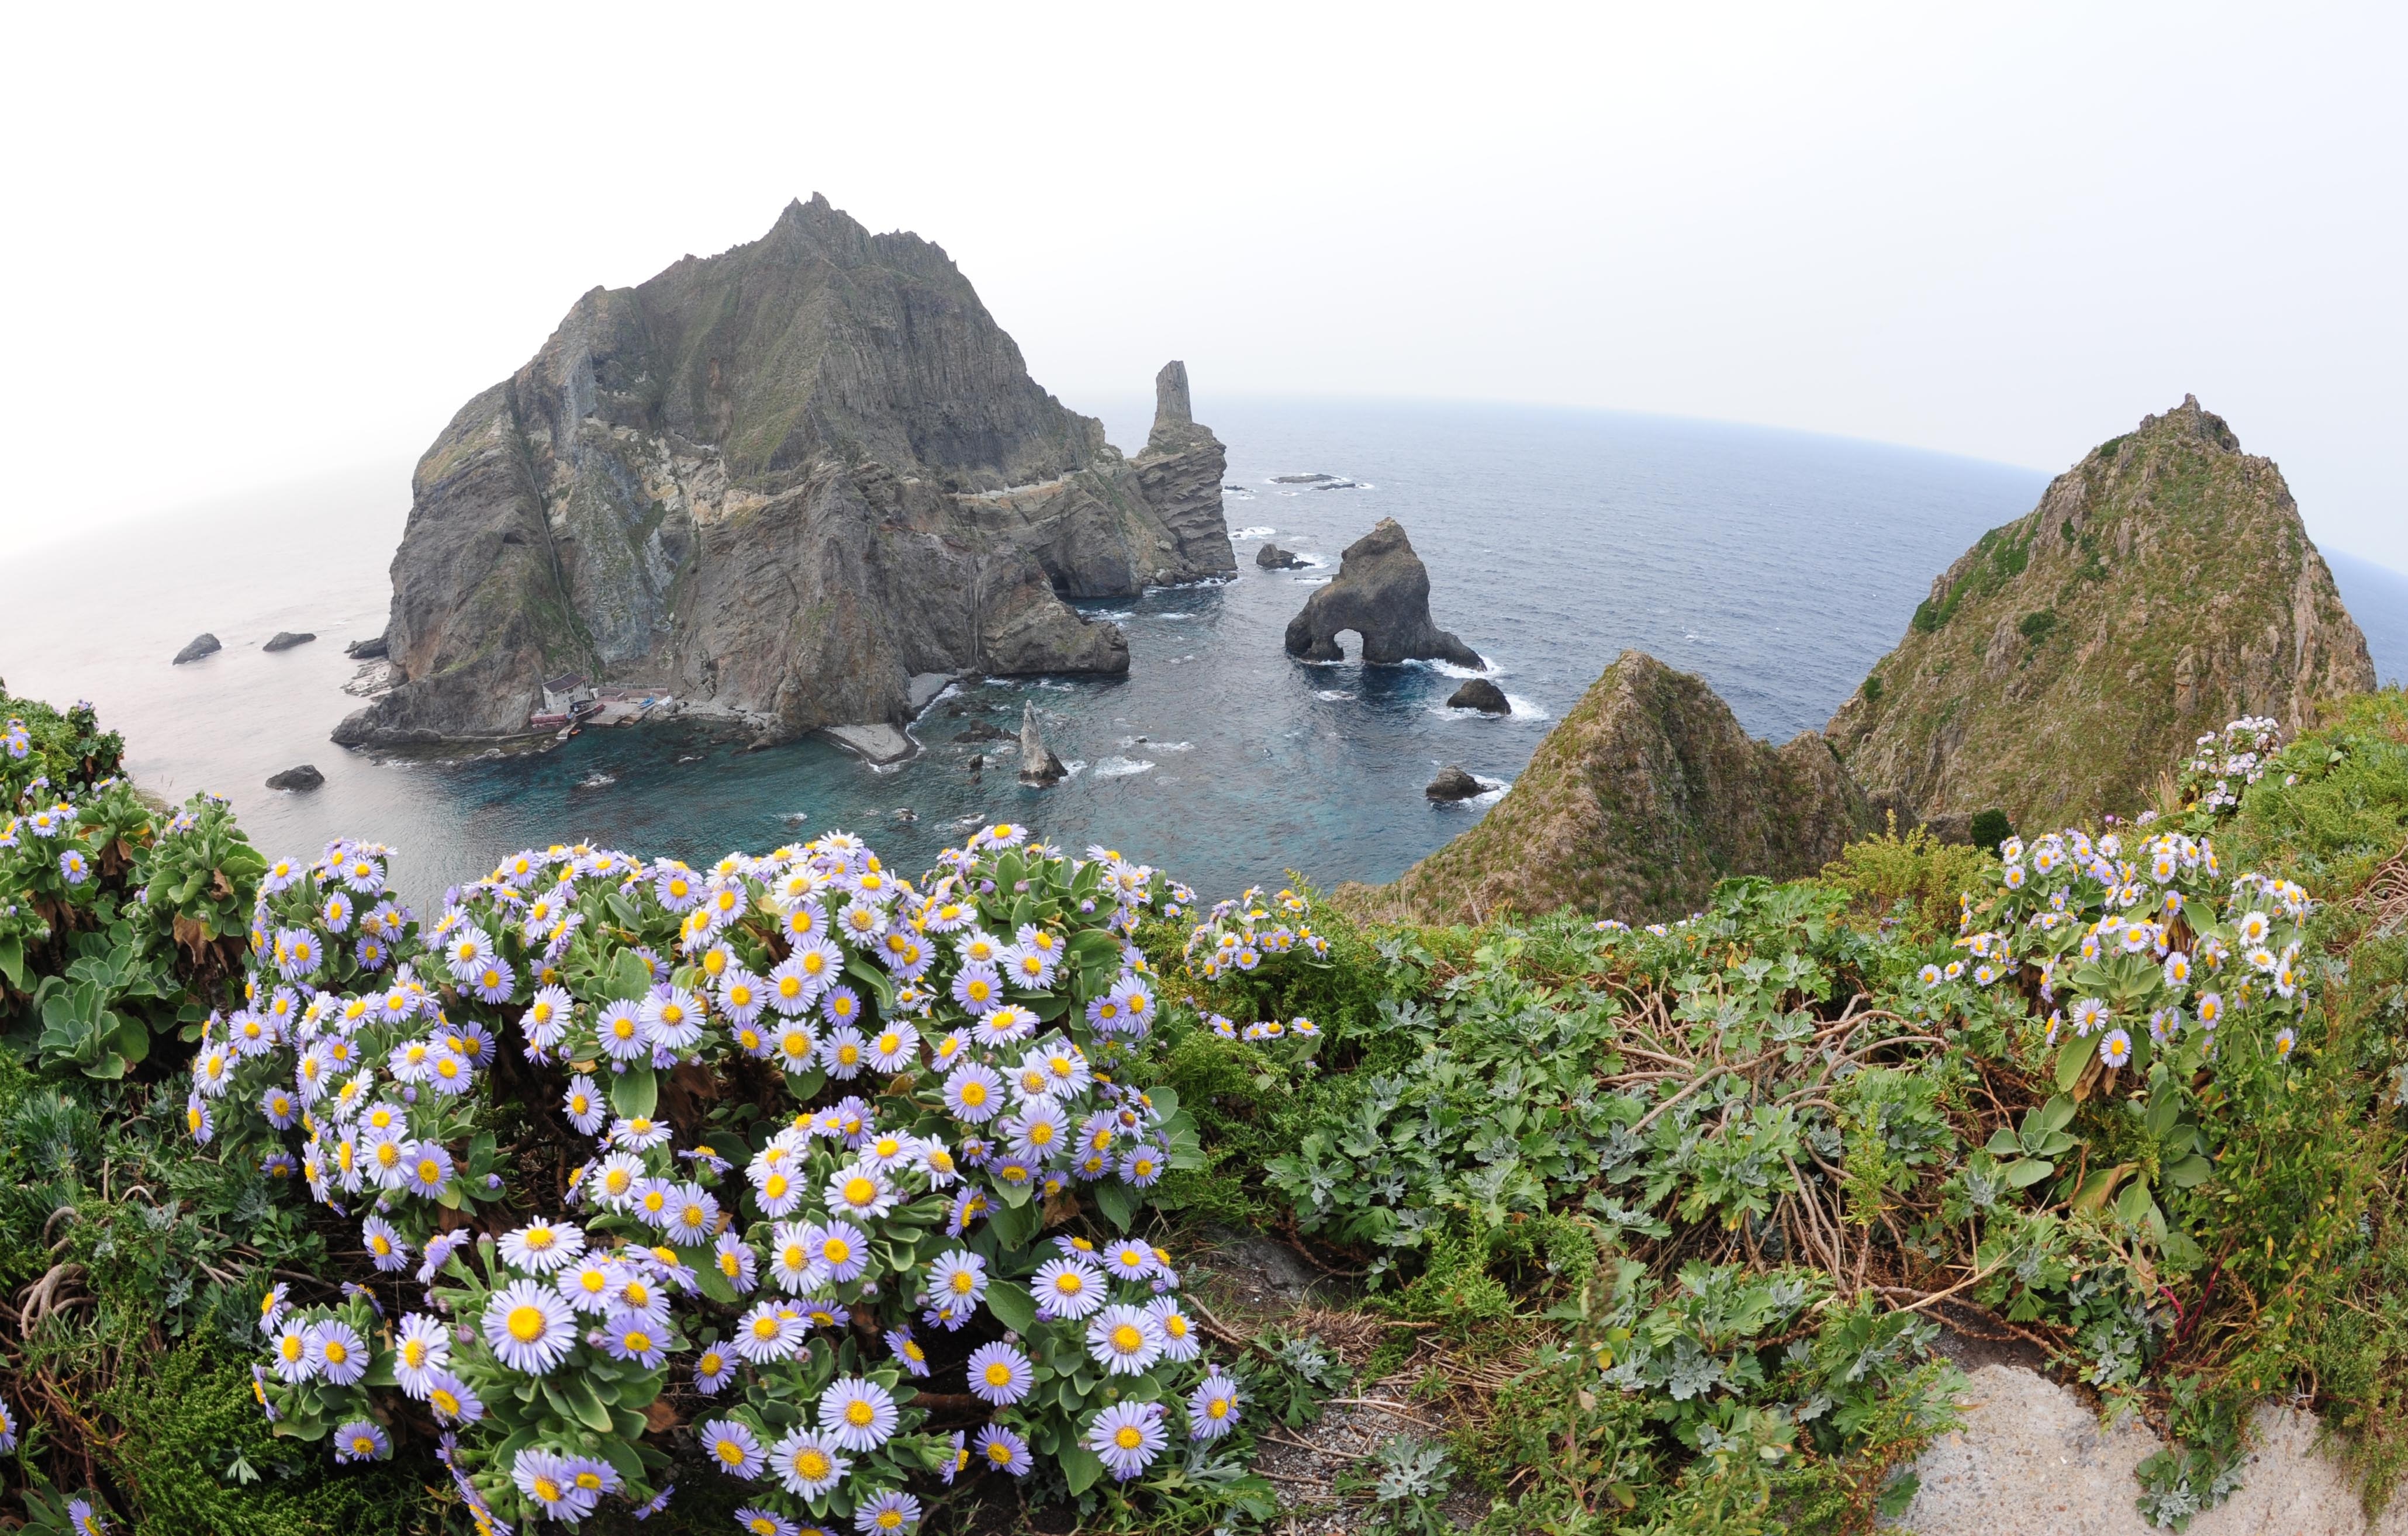
sea, coast, rock, mountain, flower, mountain range, seagull, cliff, tourism, terrain, flora, sea lion, wildflower, korea, 19, cape, dokdo, our territory, gyeongsangbuk do, a beautiful island, dokdo seals, the treasures of dokdo, even in the, dong also